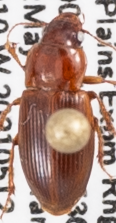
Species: Harpalus desertus
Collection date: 2021-05-12
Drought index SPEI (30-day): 1.382
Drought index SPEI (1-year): -0.476
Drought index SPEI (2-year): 0.23